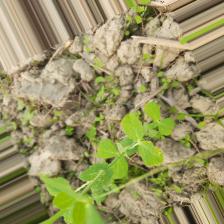
Label: Normal